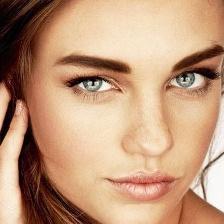
Label: faces